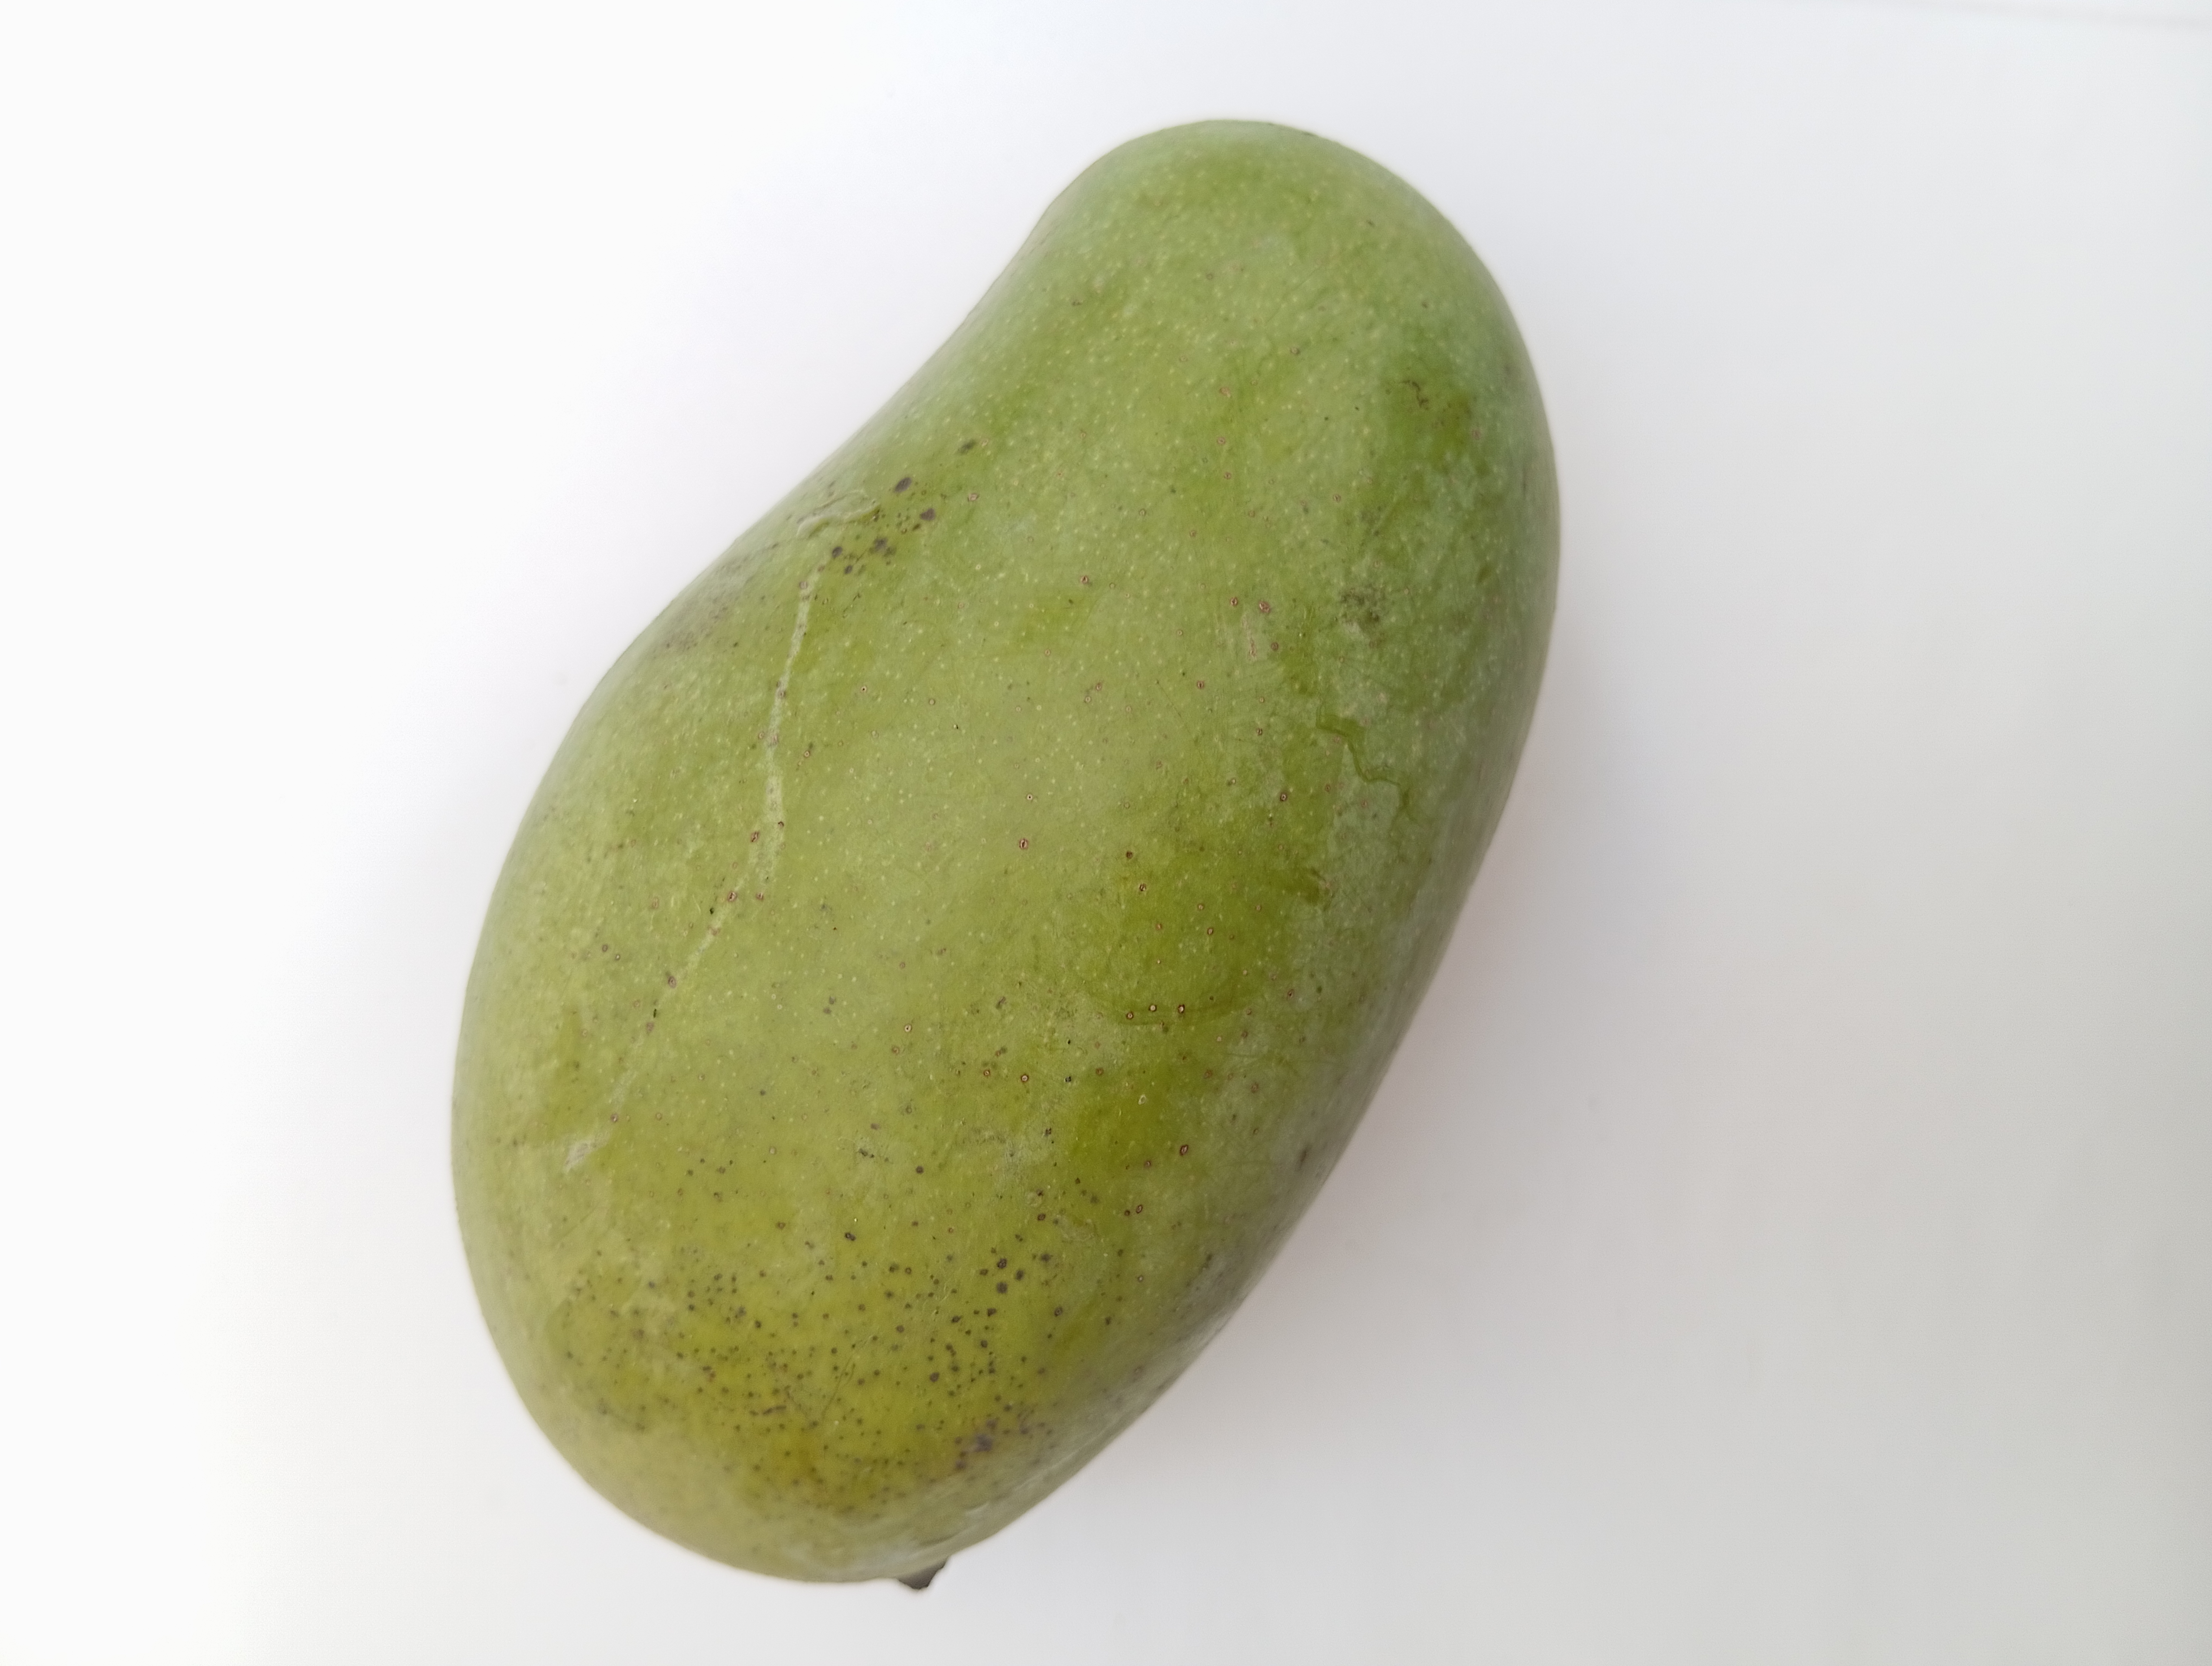
Mango variety: Amrapali